New Zealand Refrigerating Company

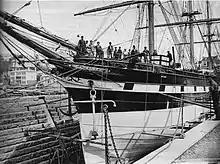
S S Mataura in dry dock

A committee was formed in Dunedin early in 1881 but it was not until New Zealand Shipping Company's steamer S S Mataura arrived over twelve months later that New Zealand Refrigerating Company directors: John Roberts, Edwin Spence and Alexander Begg took responsibility for overseeing the loading of freshly killed stock owned by runholders for freezing on board ship. As well as the 3,844 sheep, 6 bullocks and 77 sucking pigs the Mataura carried: hares, rabbits, fowls, ducks, barracudas, hapuka, pūkeko, frost fish, cheeses, hams and a cask of penguin skins. The New Zealand Refrigerating Company made a tiny profit but the shipping company's costs of the voyage exceeded their freight charge. The shippers on their own account were pleased with results but the overfat sheep were unsaleable.